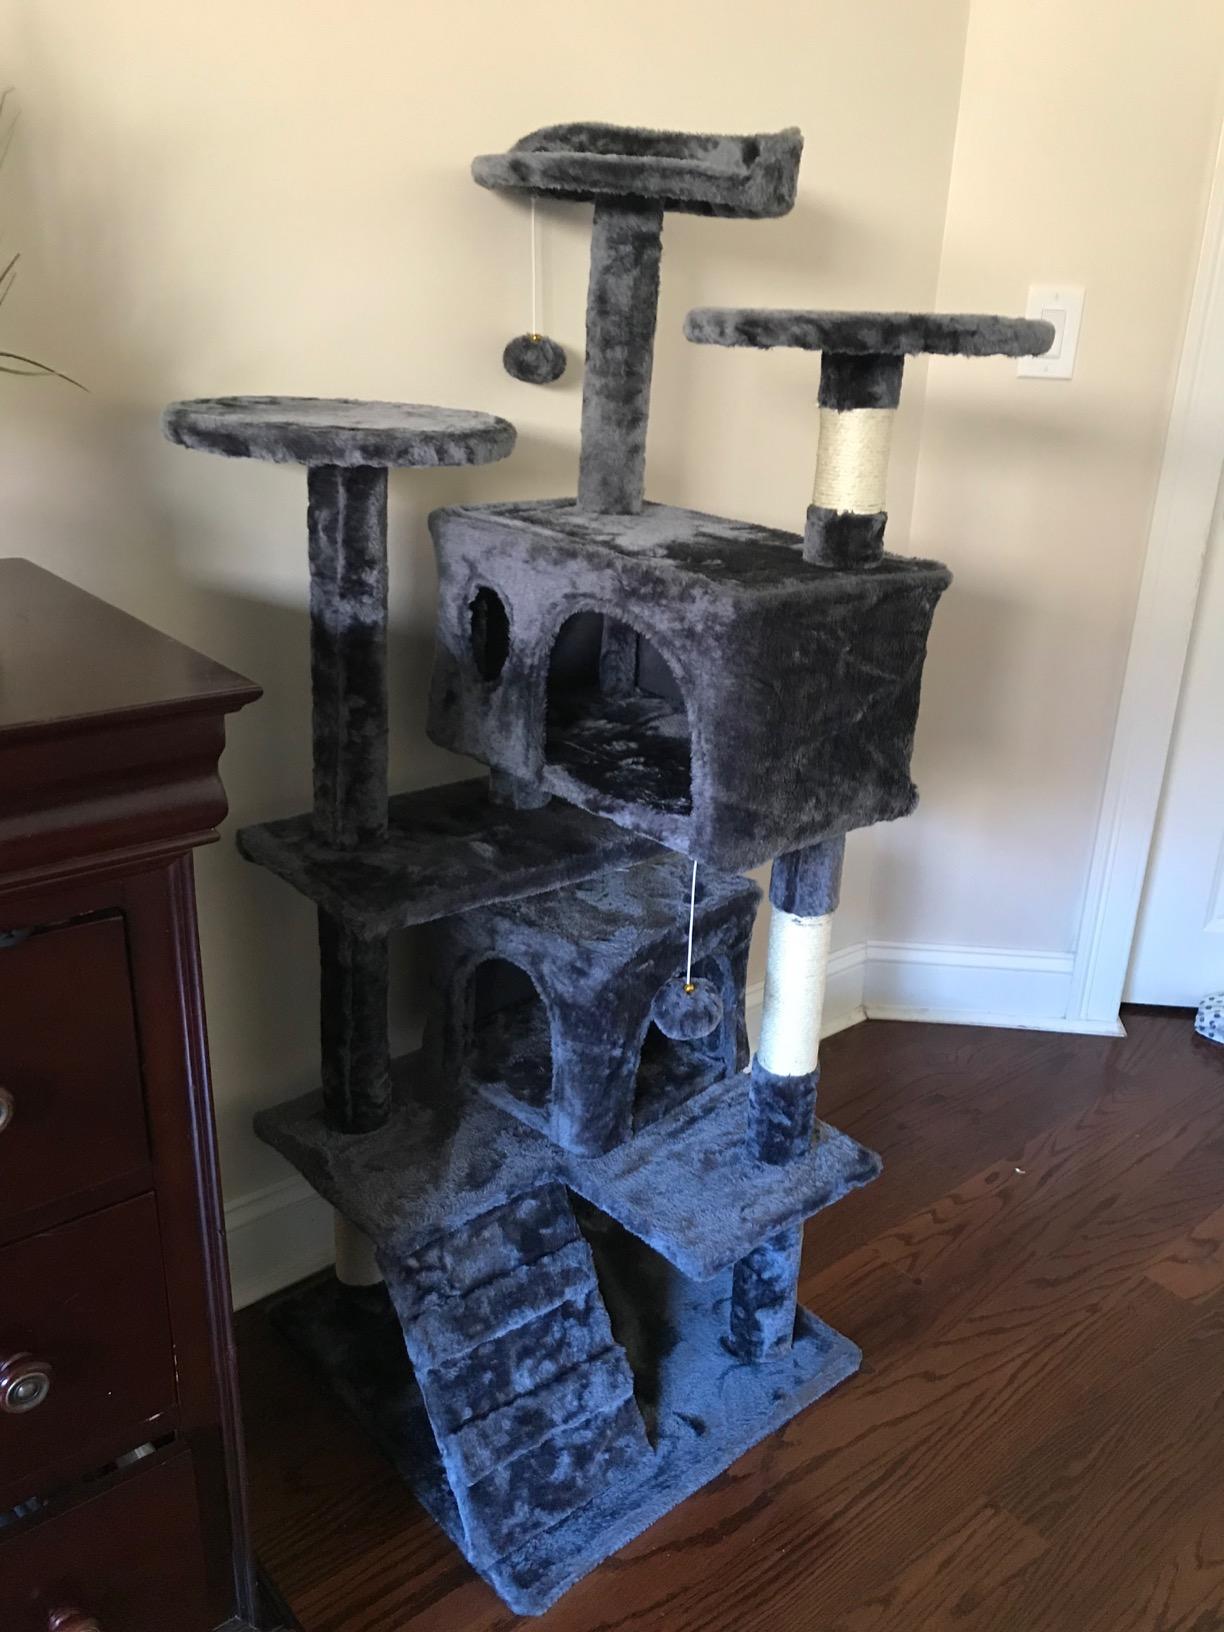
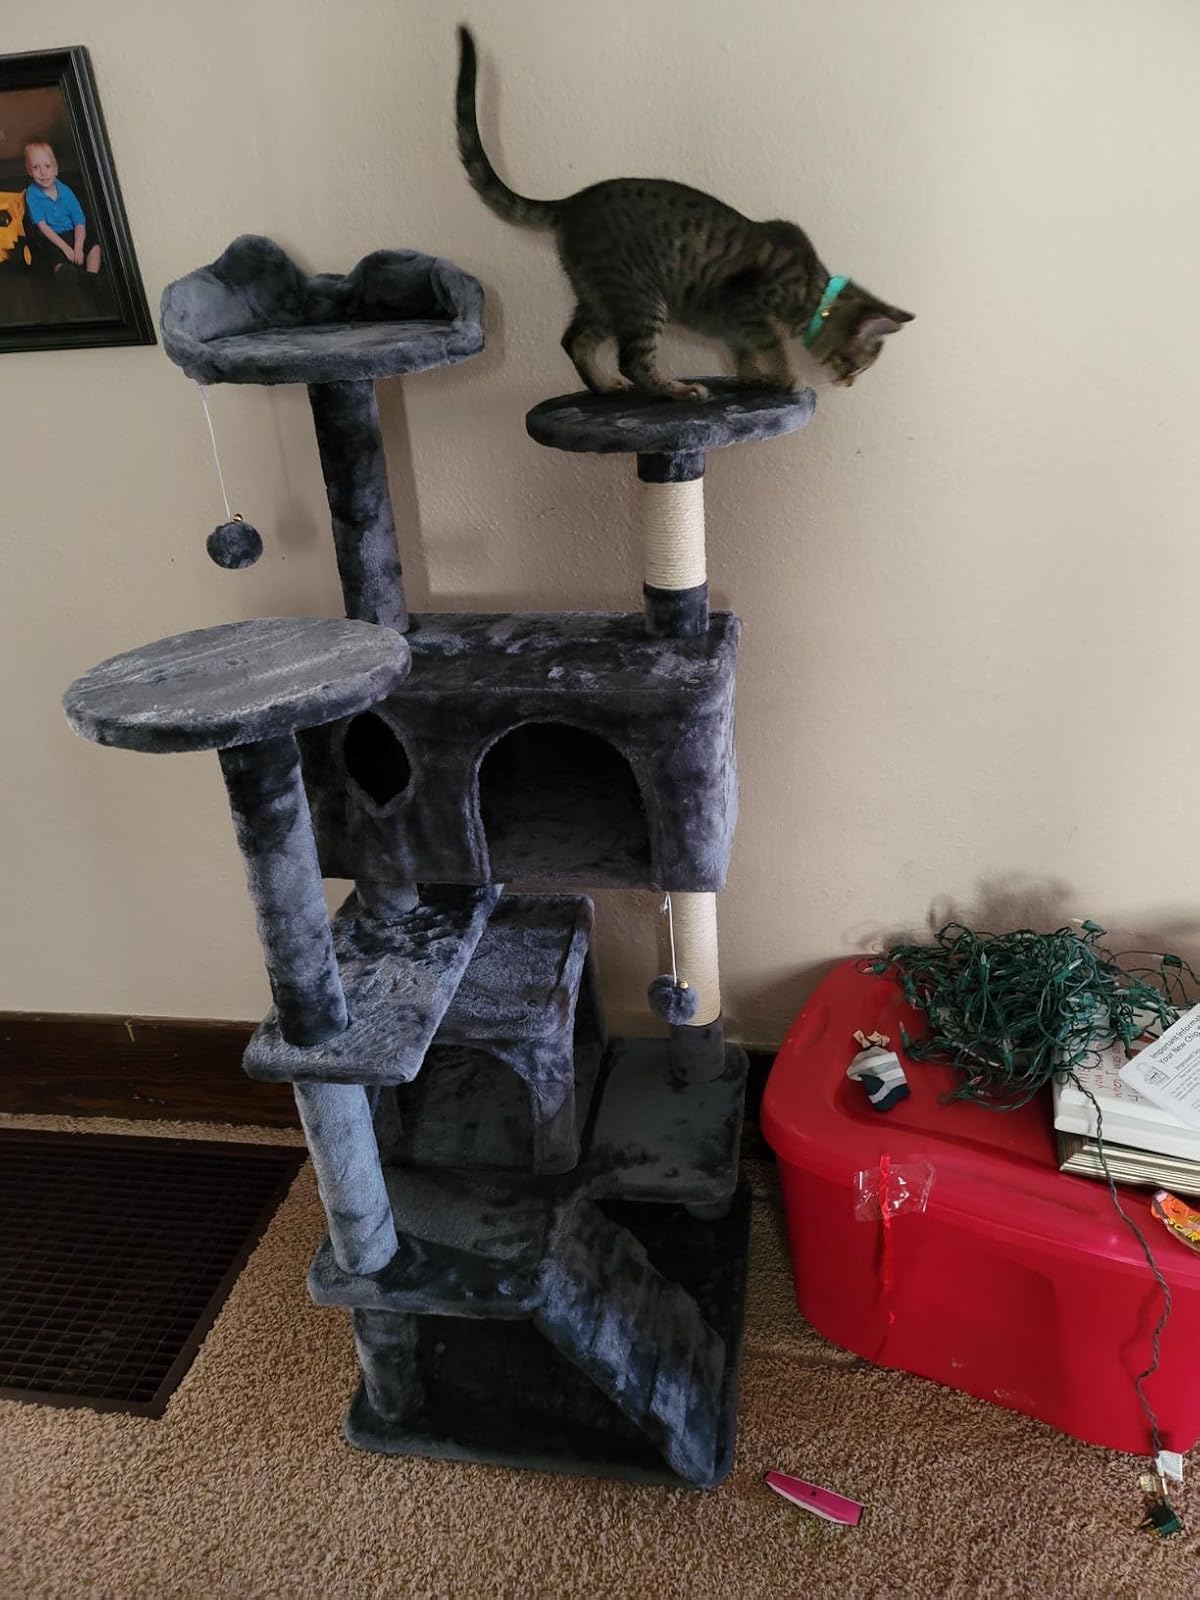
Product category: items_cat tree
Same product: yes